Duncormick

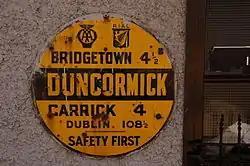
AA location roundal

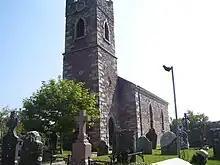
Duncormick Church

The name Duncormick derives from the Irish "Dún Cormaic", meaning "Cormac's fortress". For many centuries before the arrival of the Normans in 1169, this part of the country was inhabited by the Tuatha Ui Bairche (their name and territory is the basis for the modern barony of Bargy). In the sixth century, the Ui Bairche had a powerful chief named Cormac Mac Diarmata who was for a time hailed as King of Leinster. It is possible that Cormac had a base in Duncormick. In that early Christian, pre-Viking period, Duncormick was a prominent coastal settlement. There is a clay mound that rises behind the site of the old water mill and the modern Peace Garden, which may have been part of structures associated with this period.